Tracy Island

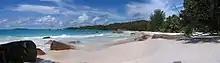
Shooting locations for the live-action version of Tracy Island included Anse Lazio beach on Praslin in Seychelles "(pictured)".

The crews of "Thunderbirds 1" to "3" board their craft from the villa's lounge, where various launch chutes are concealed behind walls and under furniture. The lounge also serves as a rescue coordination and communications centre. One of the walls features photo portraits of each of the Tracy brothers in uniform. When any of the brothers makes a video call to base, the transmission is routed to his portrait, whose eyes electronically flash and beep to signal the incoming call. If the island has visitors from the outside world, a security protocol called "Operation Cover-Up" is initiated, whereby the wall portraits slide away to be replaced by photographs of the brothers in off-duty attire. Another wall houses a video call portrait for Lady Penelope, International Rescue's London field agent.